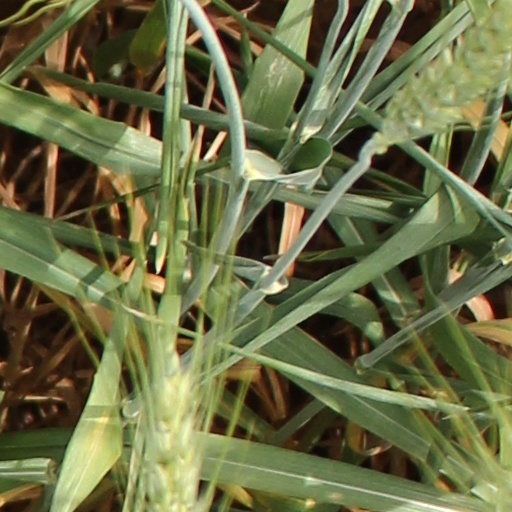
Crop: wheat